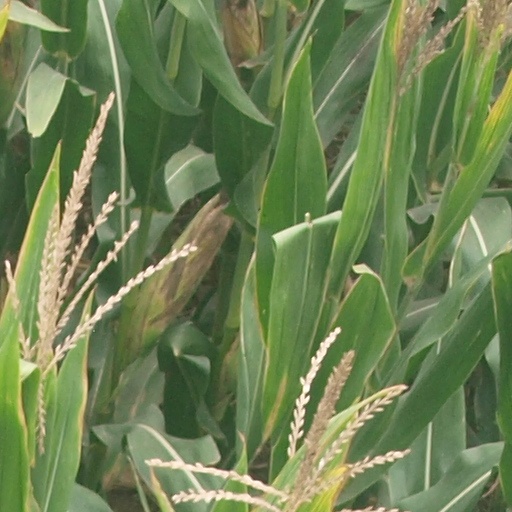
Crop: maize; corn